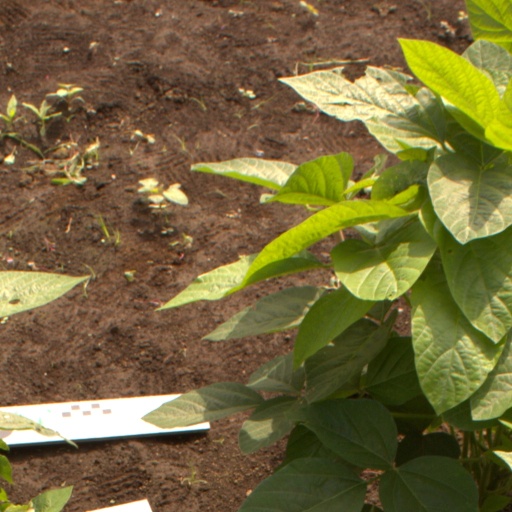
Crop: soybean